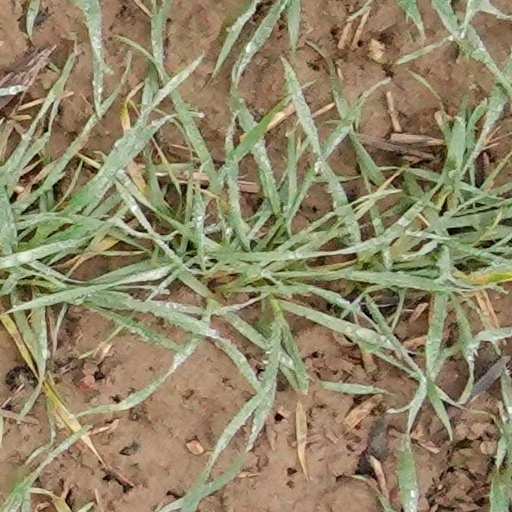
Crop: wheat